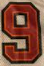
Number: 9